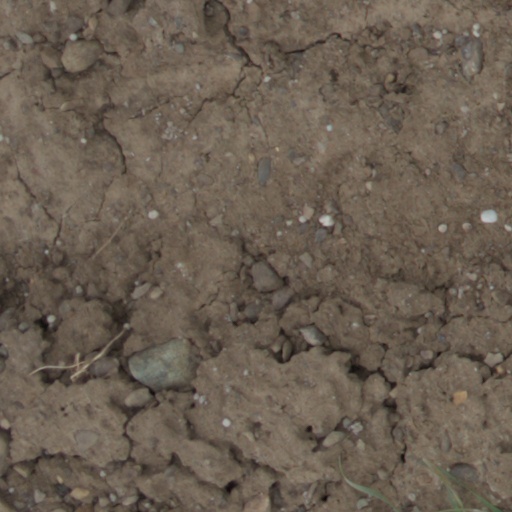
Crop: wheat